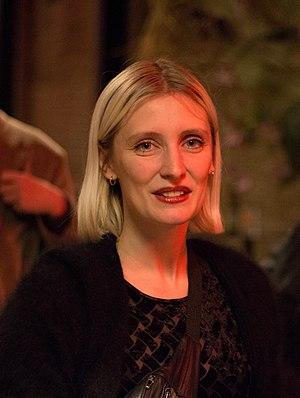
Lucie Debay est une actrice belge.